Botanical garden

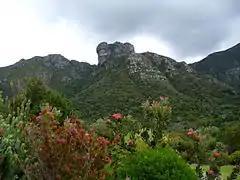
Part of Kirstenbosch National Botanical Garden, with native protea flowers in the foreground, and Castle Rock in the background

The Royal Botanic Gardens, Kew were founded in 1759, initially as part of the Royal Garden set aside as a physic garden. William Aiton (1741–1793), the first curator, was taught by garden chronicler Philip Miller of the Chelsea Physic Garden whose son Charles became first curator of the original Cambridge Botanic Garden (1762). In 1759, the "Physick Garden" was planted, and by 1767, it was claimed that "the Exotick Garden is by far the richest in Europe". Gardens such as the Royal Botanic Gardens, Kew (1759) and , Tenerife (1788) and the Real Jardín Botánico de Madrid (1755) were set up to cultivate new species returned from expeditions to the tropics; they also helped found new tropical botanical gardens. From the 1770s, following the example of the French and Spanish, amateur collectors were supplemented by official horticultural and botanical plant hunters. These botanical gardens were boosted by the flora being sent back to Europe from various European colonies around the globe.